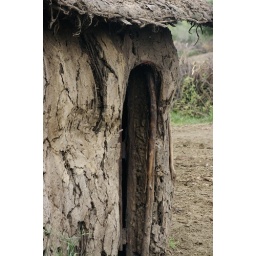
Traditional Maasai house built by the women - cow dung, soil and water.